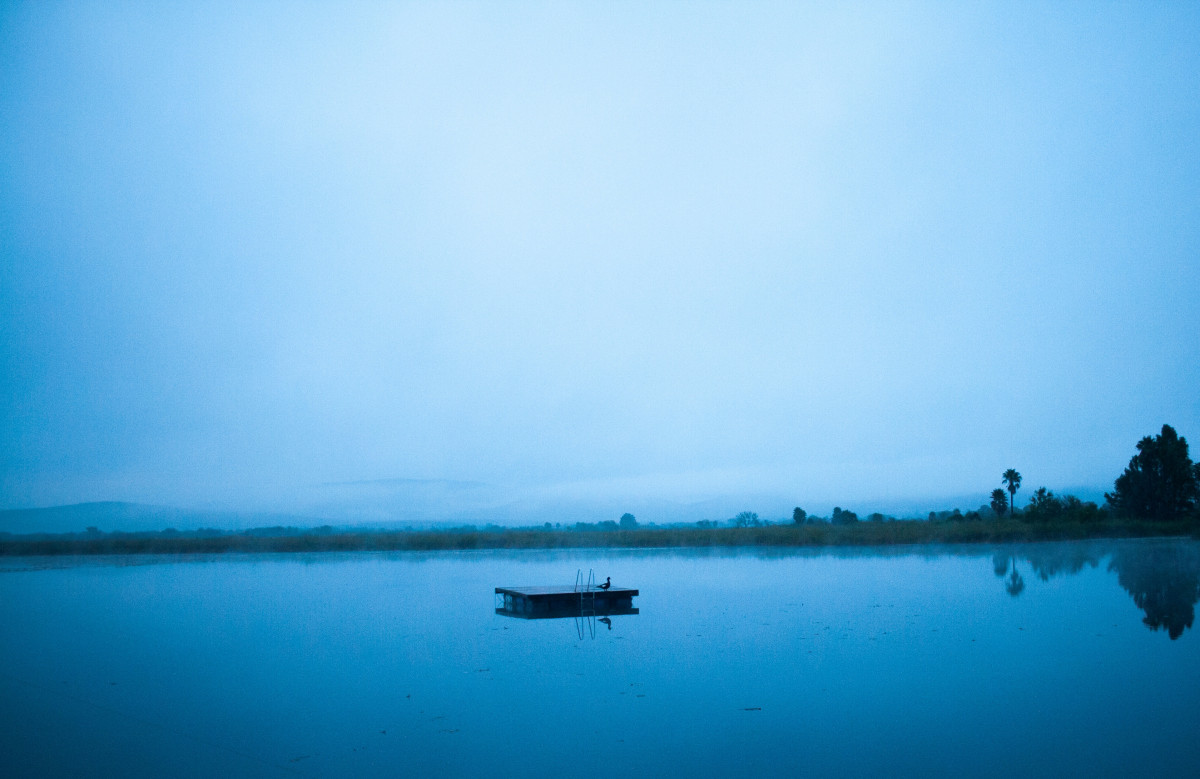
Tags: coast, nature, ocean, horizon, cloud, sky, sunrise, sunlight, morning, shore, lake, dawn, dusk, evening, reflection, vehicle, bay, blue, reservoir, body of water, atmospheric phenomenon